A Civil Action (film)

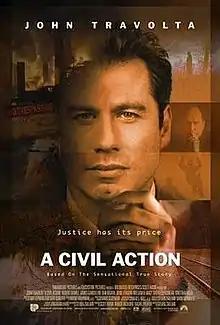
Theatrical release poster

A Civil Action is a 1998 American legal drama film written and directed by Steven Zaillian, based on the 1995 nonfiction book of the same name by Jonathan Harr. The film stars John Travolta as personal injury attorney Jan Schlichtmann, with supporting performances from Robert Duvall, James Gandolfini, Dan Hedaya, John Lithgow, William H. Macy, Kathleen Quinlan, and Tony Shalhoub. The narrative dramatizes the true story of a landmark environmental lawsuit in Woburn, Massachusetts, during the 1980s, in which residents alleged that industrial contamination of the local water supply—specifically with the chemical trichloroethylene—had thought to have led to multiple cases of leukemia and other serious health issues. The case, formally titled "Anne Anderson, et al. v. Cryovac, Inc., et al.", became one of the most high-profile toxic tort lawsuits of its time.